History of Ferrari

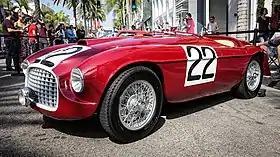
The 166 MM barchetta which, driven by Lord Selsdon and Luigi Chinetti, won the 1949 24 Hours of Le Mans. This was the first Ferrari ever to win the event.

The 166 MM was the 166 Inter's racing-oriented sibling. Though it was made in other styles, the car is perhaps most recognizable in its barchetta configuration, bodied by Carrozzeria Touring. The 166 MM barchetta was a capable racing machine — in 1949 it won the 24 Hours of Le Mans, Targa Florio, and Spa 24 Hours — and the car's racing cachet helped build Ferrari's reputation very early in its history. The nickname , meaning calls attention to the chassis's strengthening ribs, which grant the car a boat-like shape; the name was first used at the 1948 Turin Auto Show, likely applied by a journalist. In 2005,